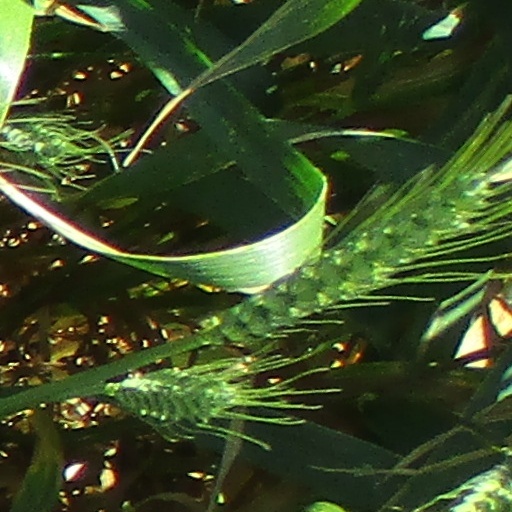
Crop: wheat